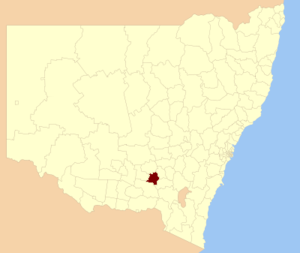
Le comté de Junee est une zone d'administration locale dans les South West Slopes au sud de la Nouvelle-Galles du Sud en Australie. Il est traversé par l'Olympic Way et la Main South railway.